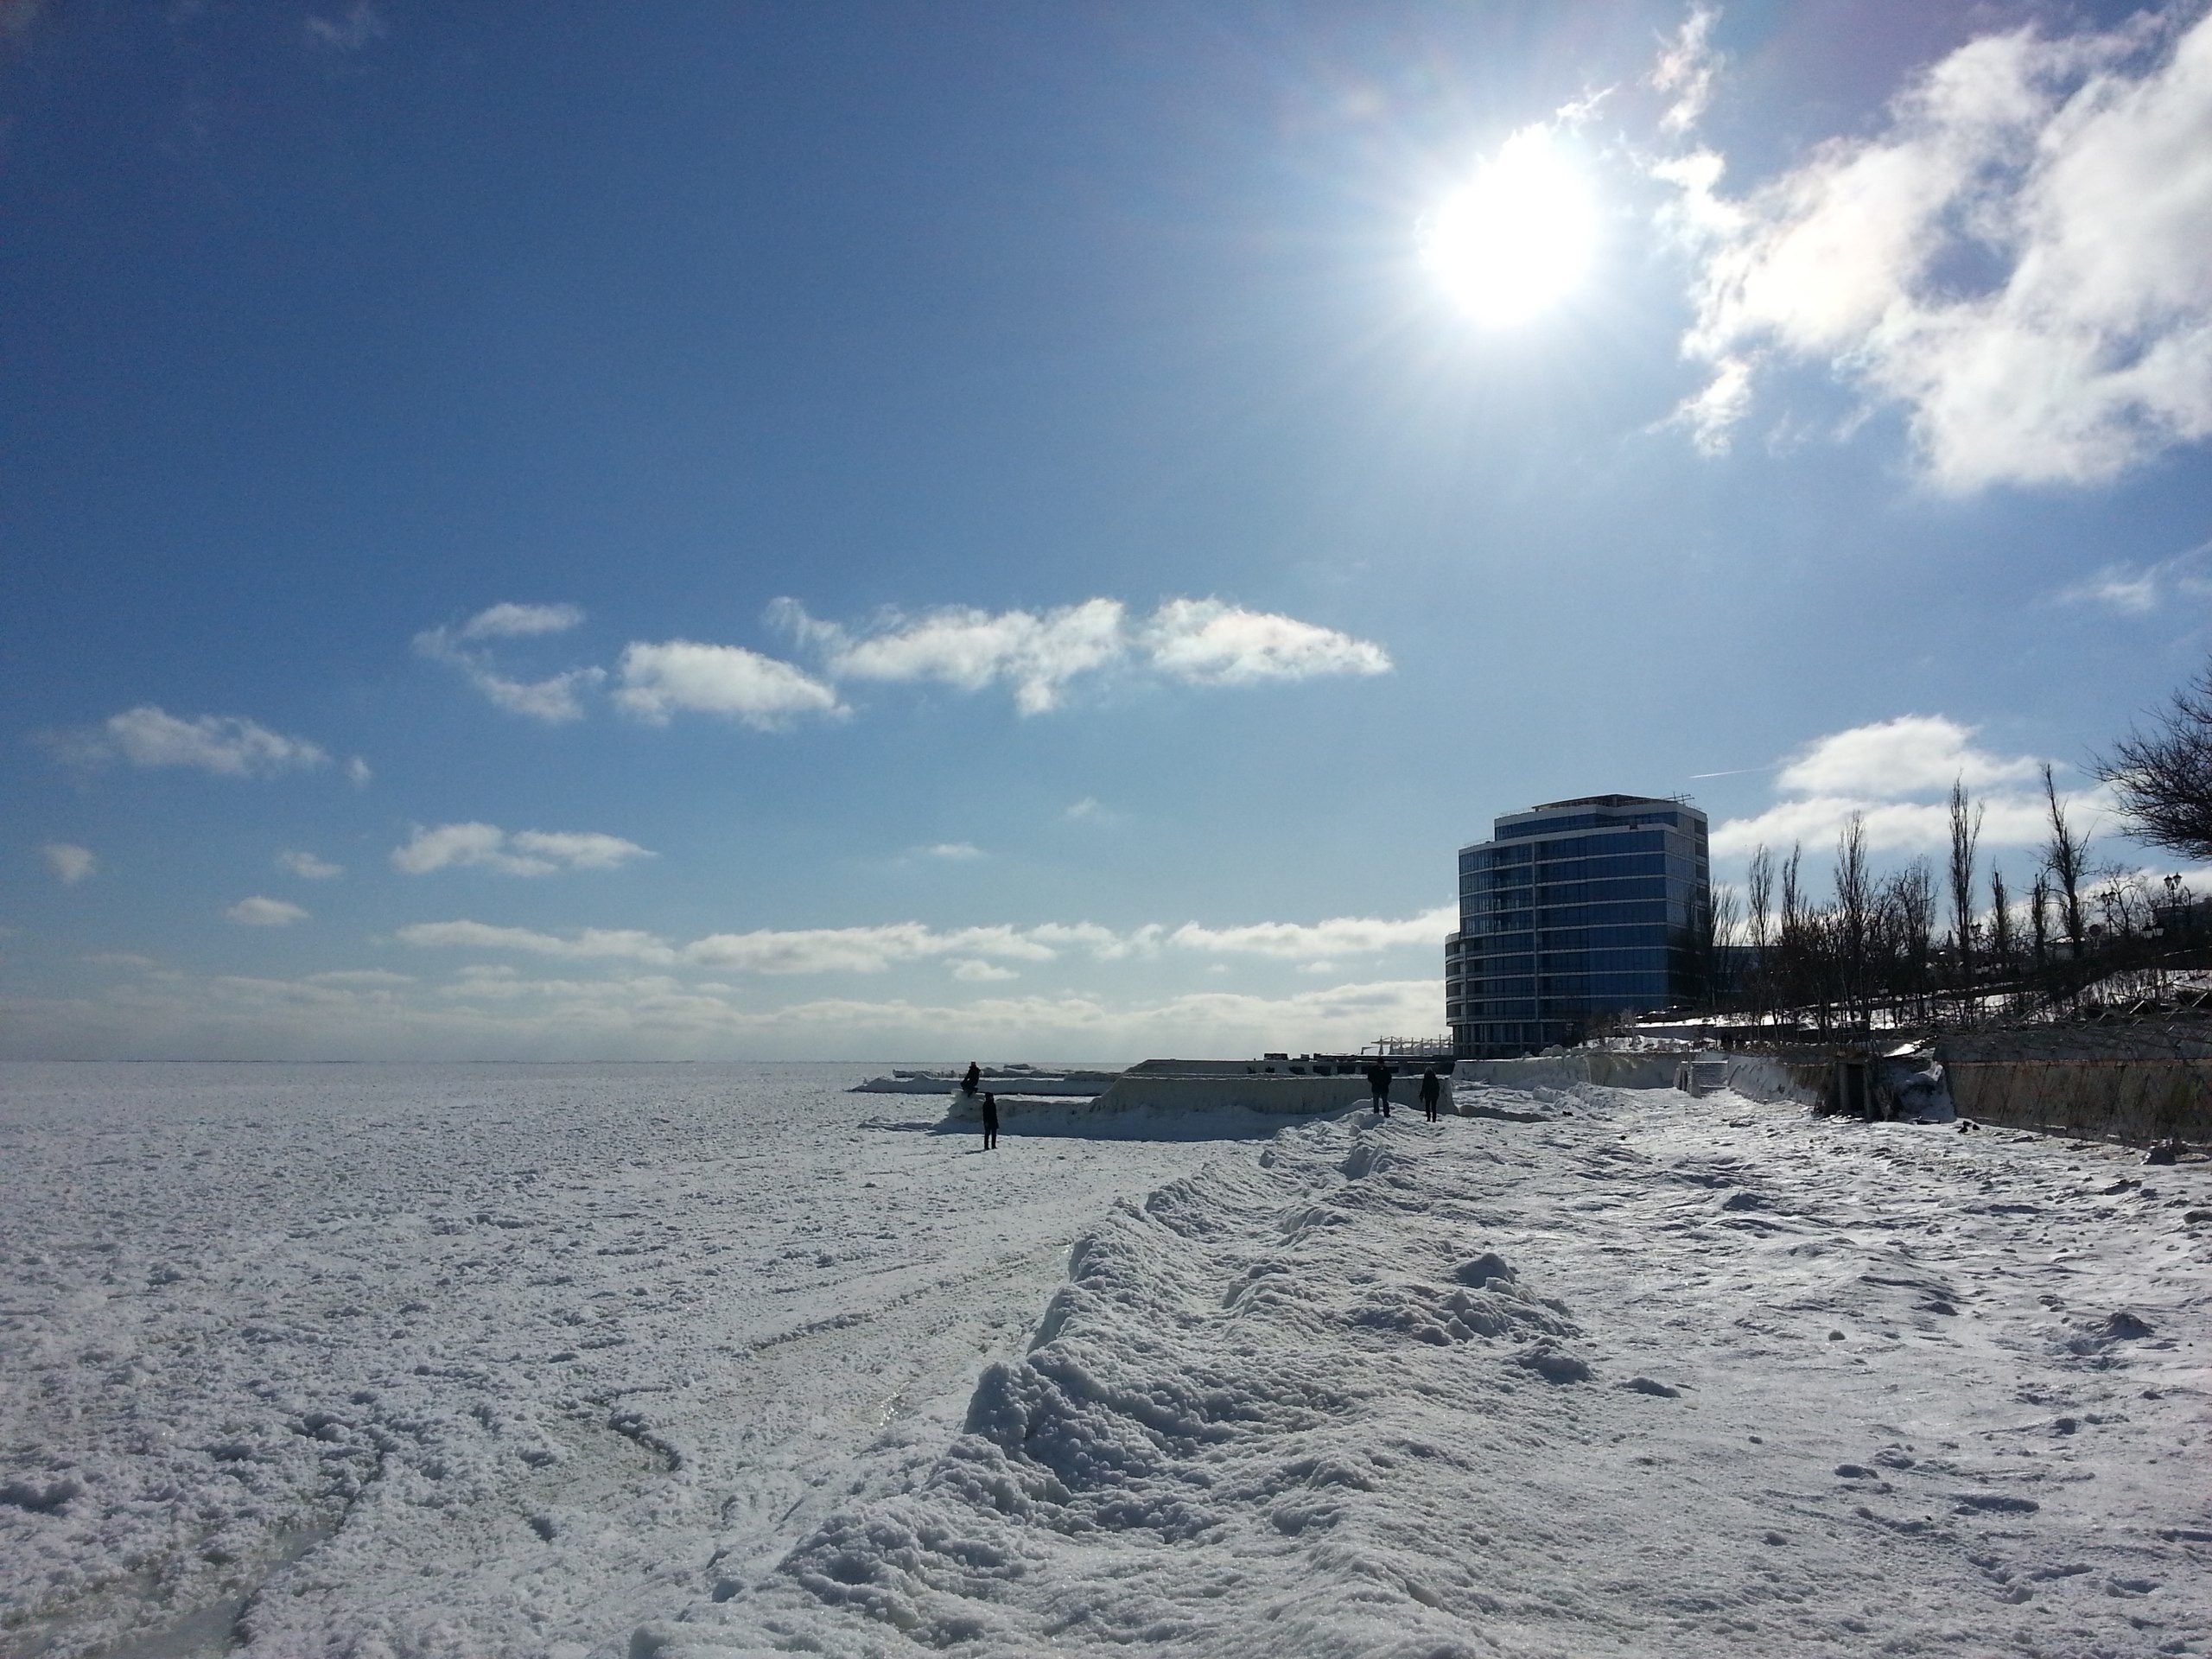
beach, sea, coast, ocean, horizon, mountain, snow, winter, cloud, sky, sunlight, morning, shore, wave, ice, weather, arctic, season